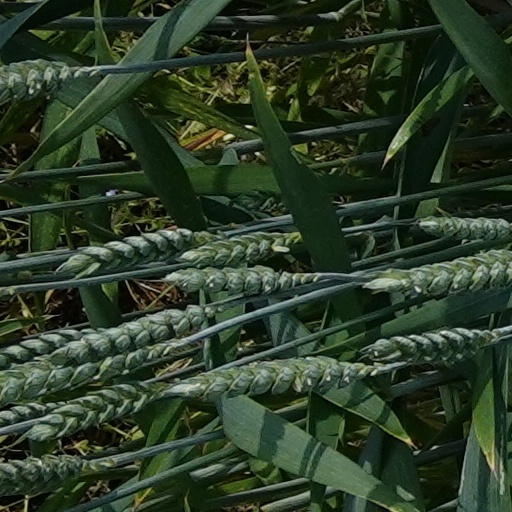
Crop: wheat